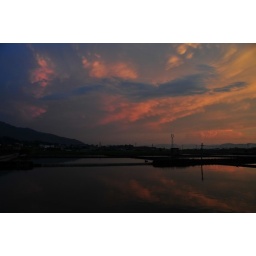
a running fox in the sky